Describe the emotion expressed in this image:  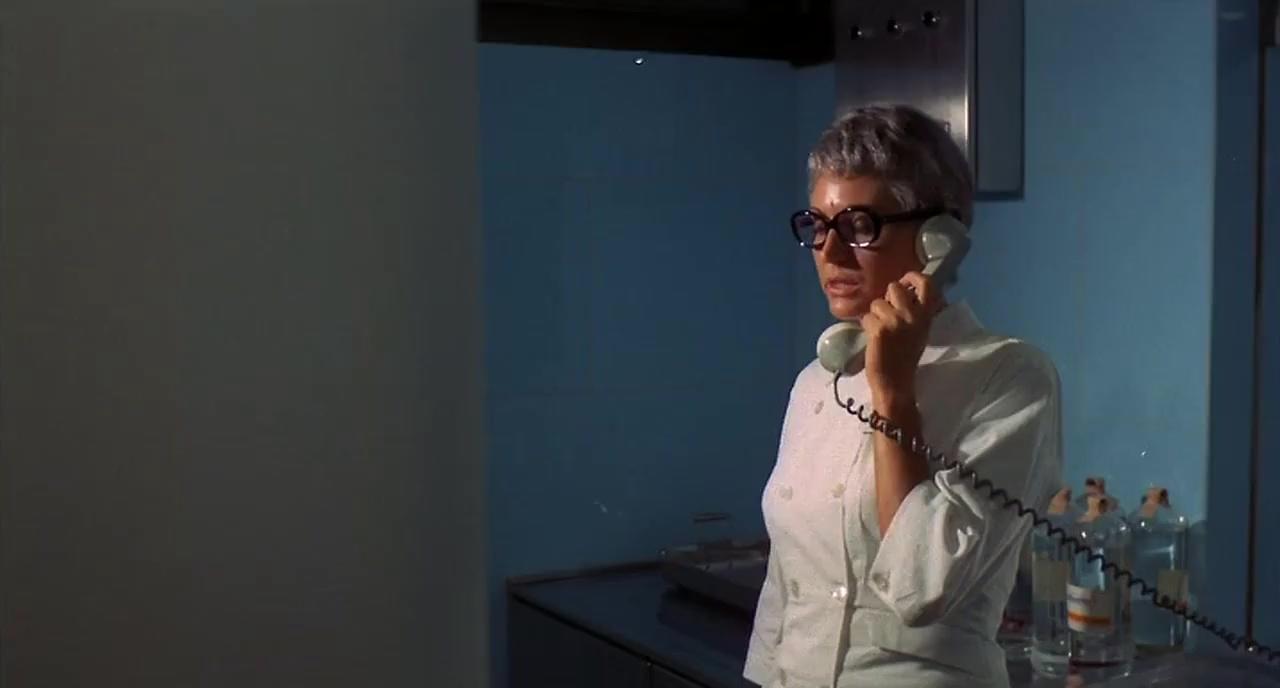
This person displays Suffering, valence and arousal with low intensity.